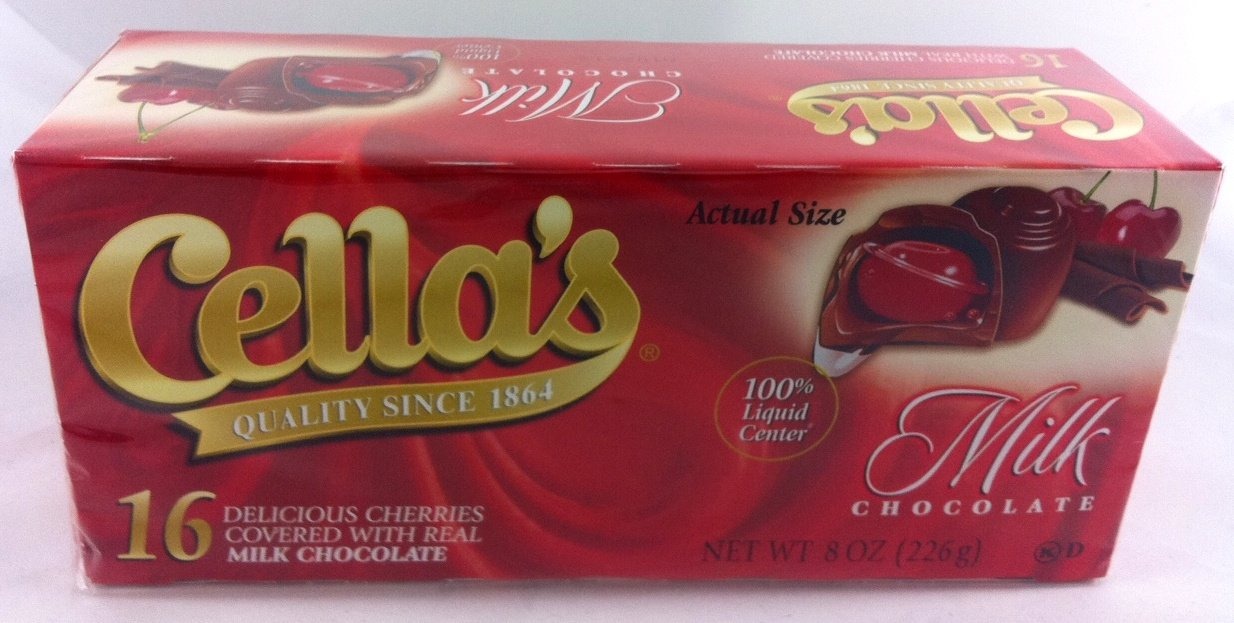
Item Name: Cella's Milk Chocolate Cherries, 16 Covered Cherries
Value: 1.0
Unit: Count

Price: 5.49